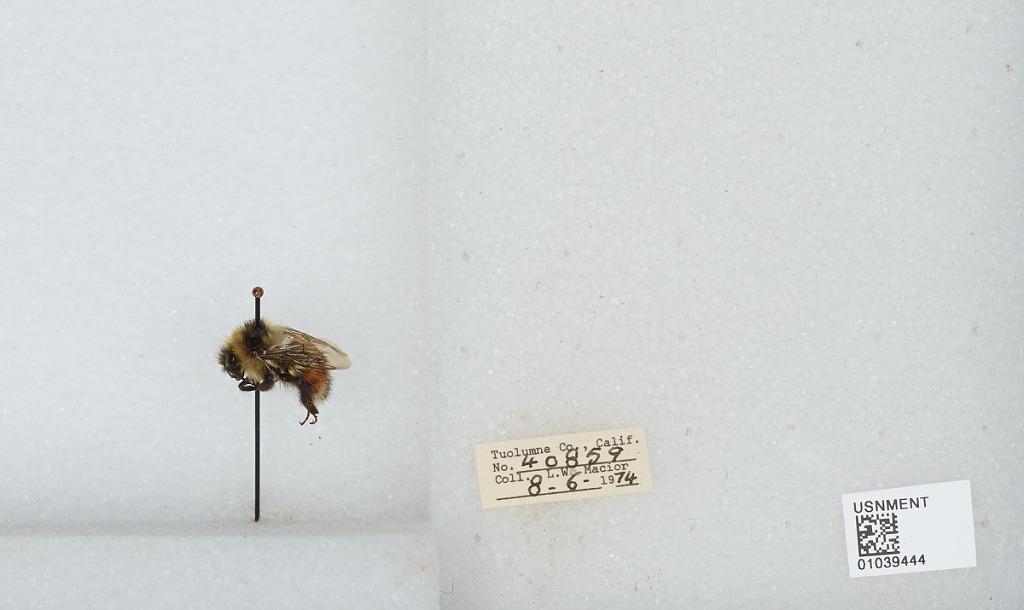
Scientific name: Bombus (Cullumanobombus) rufocinctus Cresson
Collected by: L. Macior
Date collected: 1974-8-6
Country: United States
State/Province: California
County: Tuolumne
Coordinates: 38.02, -119.93